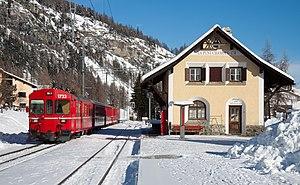
Un train tracté-poussé des Chemins de fer rhétiques, dans la gare de La Punt-Chamues-ch, un village d'Engadine. Русский: Поезд схемы ""тяни-толкай"" на станции Ла-Пунт-Чамуэшч Ретийской железной дороги Швейцария. Поезд имеет электровоз серии Ge 4/4 I и хвостовой вагон с кабиной управления, на снимке впереди по ходу движения вагон с кабиной управления."
Le transport ferroviaire en Europe souffre de la concurrence de l'avion pour le trafic passager, et de la route pour le fret. C'est en Europe qu'ont été construites les premières voies ferrées.